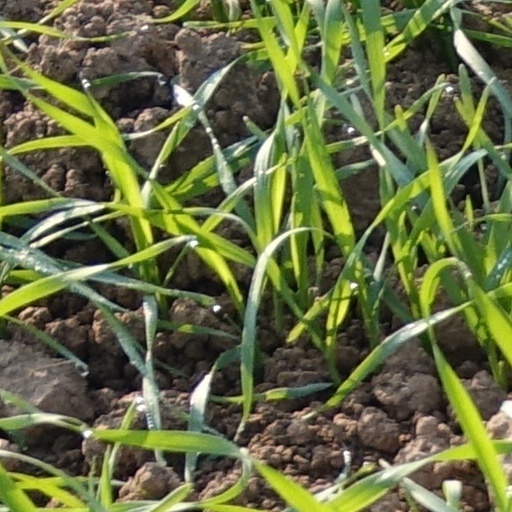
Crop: wheat